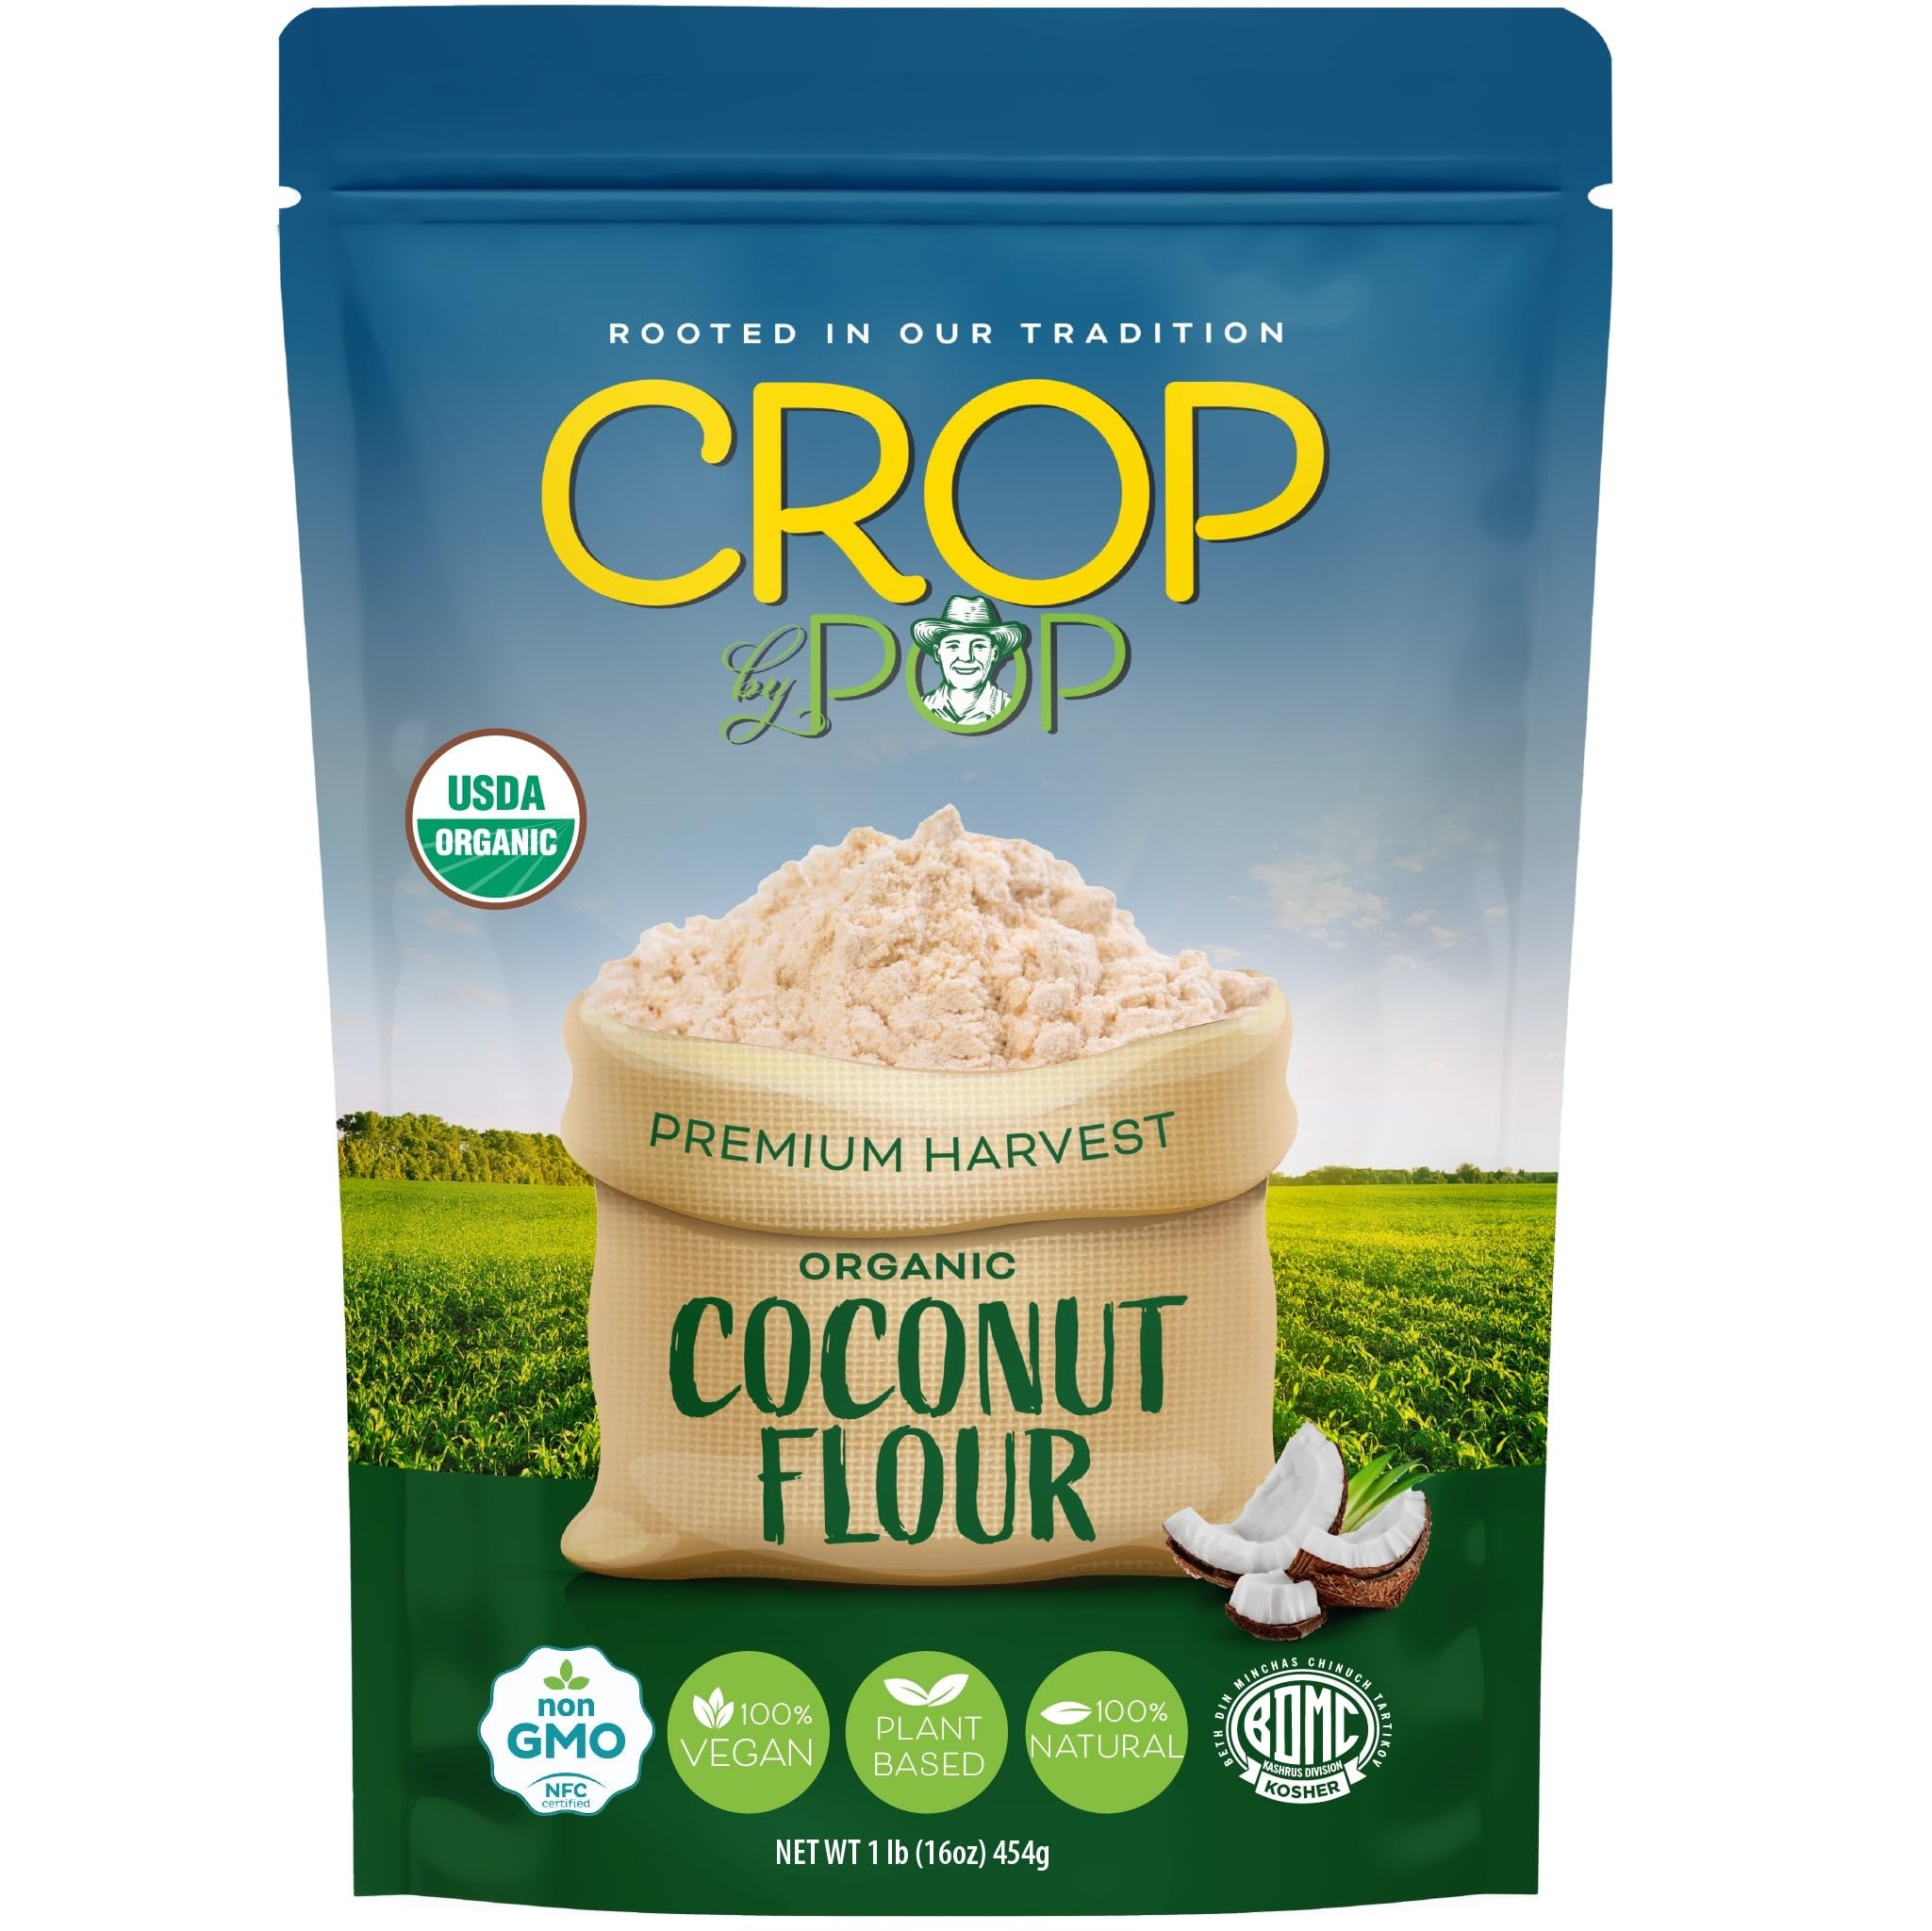
Item Name: CROP BY POP - Organic Coconut Flour, (16 Oz - 1 LB) USDA Organic & Non GMO Certified - Plant Based, Vegan, Kosher
Bullet Point 1: USDA Organic Certified: Premium quality coconut flour with no harmful additives.
Bullet Point 2: Gluten-Free: Ideal for those with gluten intolerance or following a gluten-free diet.
Bullet Point 3: High in Fiber: Supports digestive health and provides sustained energy.
Bullet Point 4: Versatile Ingredient: Perfect for baking, cooking, and thickening recipes.
Bullet Point 5: Convenient Size: 16-ounce bag, suitable for small baking projects and everyday use.
Product Description: Bake with the finest USDA Organic Certified Coconut Flour, available in a 16-ounce package. At CROP by POP, our brand is deeply rooted in family tradition and a love for the earth. Our story began with Pop, the patriarch who instilled in us the importance of honest labor and natural living. We uphold Pop’s values by delivering food that is as fresh as it is flavorful. This gluten-free flour is high in fiber and low in carbs, making it perfect for keto and paleo diets. It adds a subtle coconut flavor and a light, fluffy texture to your baked goods, ensuring delicious and healthy results every time. With CROP by POP, you’re not just buying food; you’re becoming part of a family tradition that values quality, integrity, and flavor.
Value: 16.0
Unit: Ounce

Price: 11.97